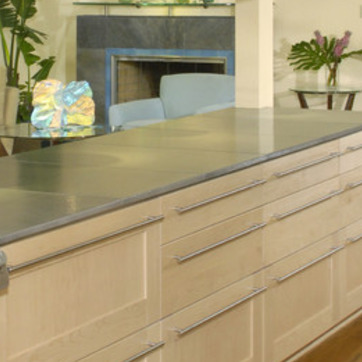
Material: polishedstone